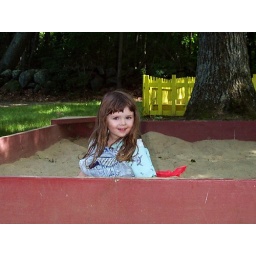
Kate in the sand box